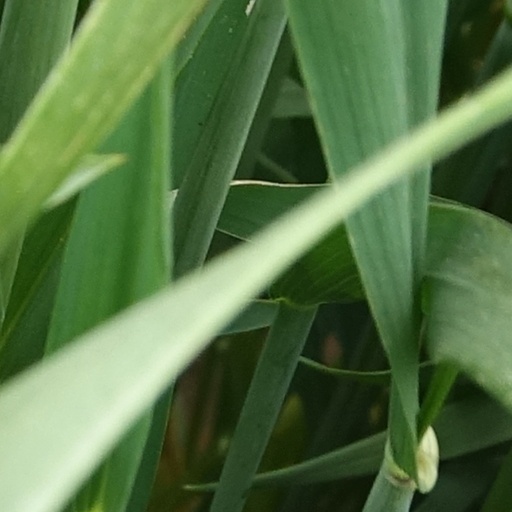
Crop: wheat